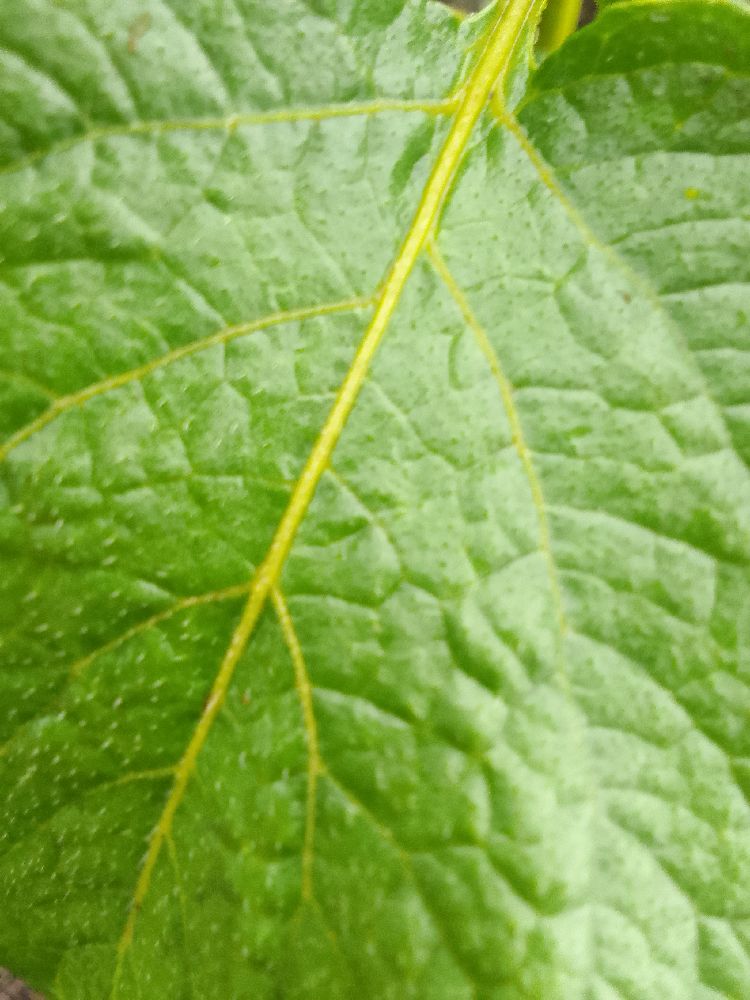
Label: Healthy